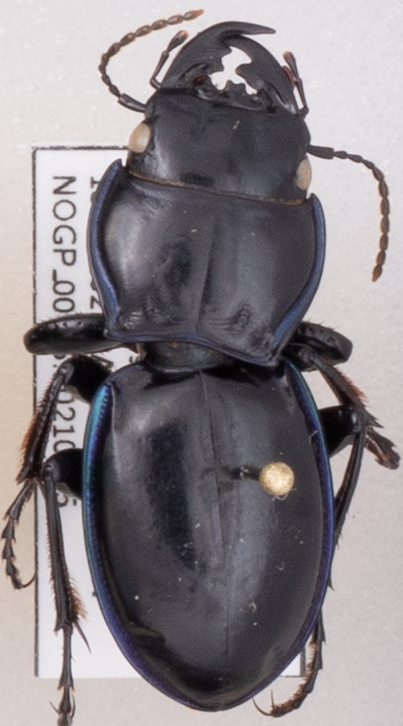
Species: Pasimachus elongatus
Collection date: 2021-06-15
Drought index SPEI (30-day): -0.88
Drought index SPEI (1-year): -2.09
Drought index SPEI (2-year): -1.01